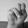
ASL letter: N